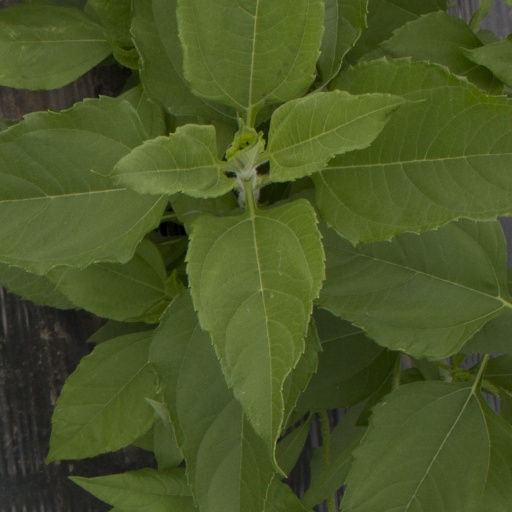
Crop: Jerusalem artichoke